Tony Randall

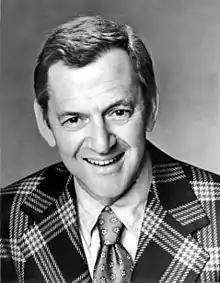
Randall in 1976

Anthony Leonard Randall (born Aryeh Leonard Rosenberg; February 26, 1920 – May 17, 2004) was an American actor of film, television and stage. He is best known for portraying the role of Felix Unger in the 1970–1975 television adaptation of the 1965 play "The Odd Couple" by Neil Simon. In a career spanning six decades, Randall received six Golden Globe Award nominations and six Primetime Emmy Award nominations, winning one Emmy.